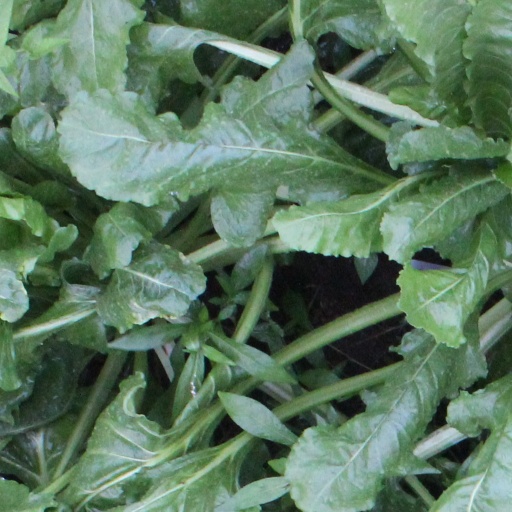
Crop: sugar beet